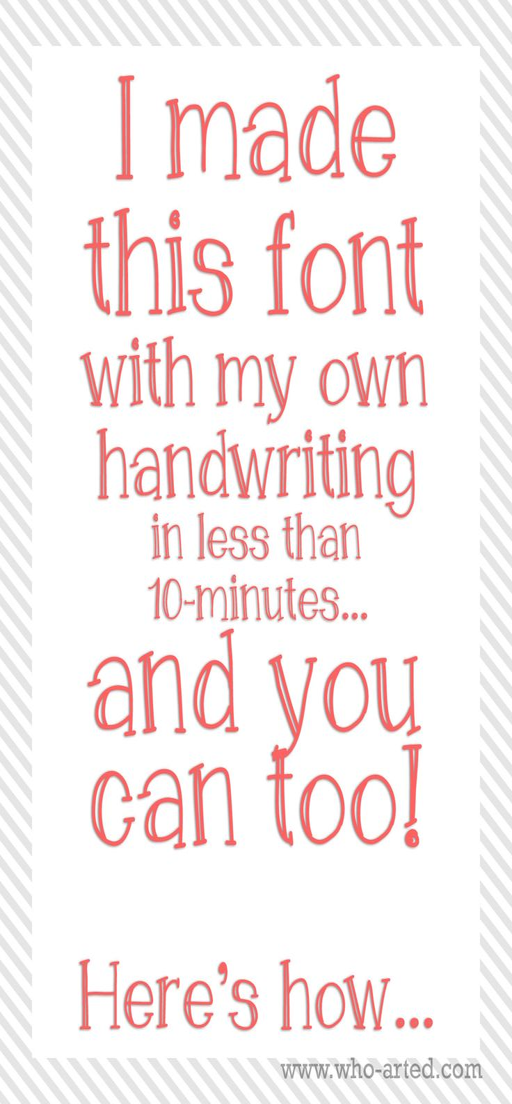
i made this font with my own handwriting in less ... and you can to !